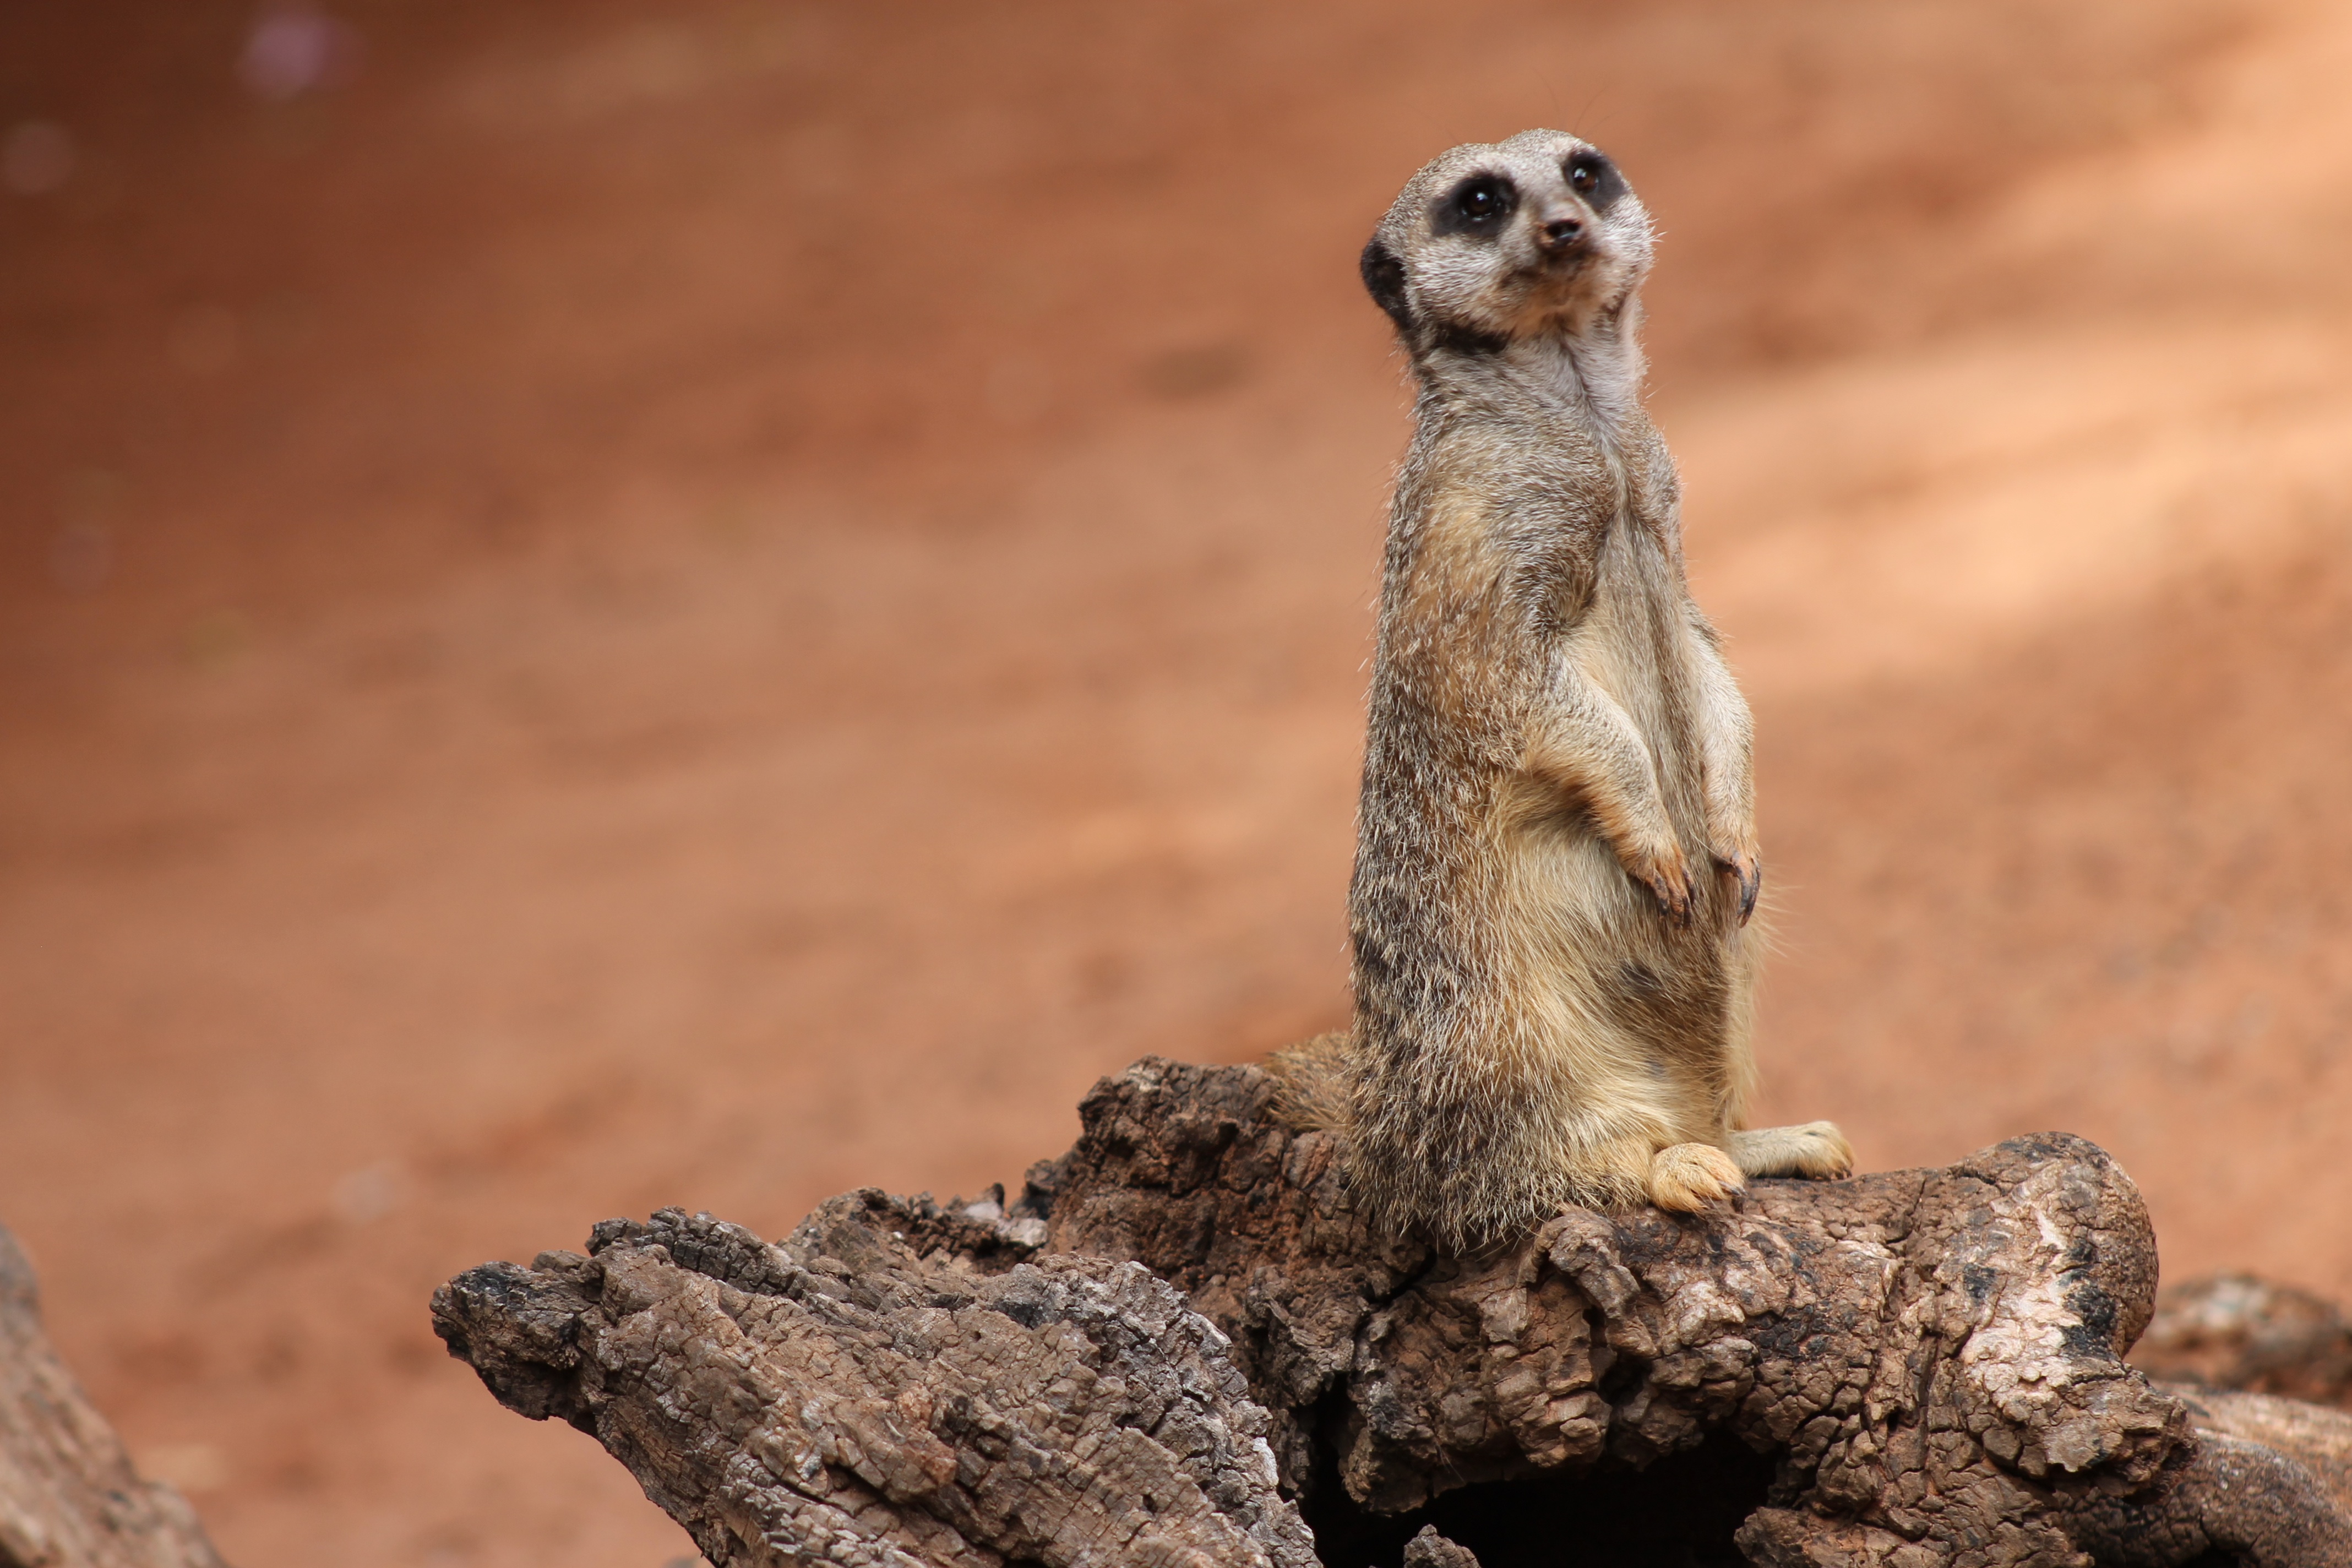
wildlife, mammal, squirrel, fauna, close up, vertebrate, meerkat, mongoose